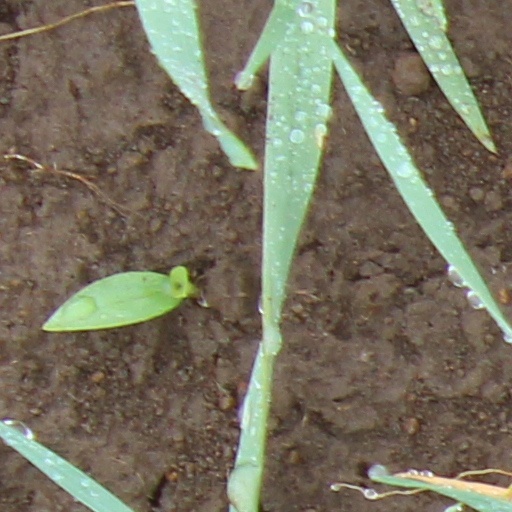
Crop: wheat